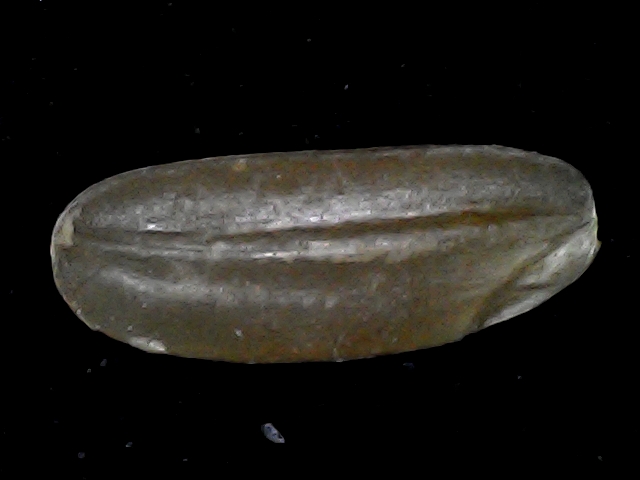
Rice variety: BR23